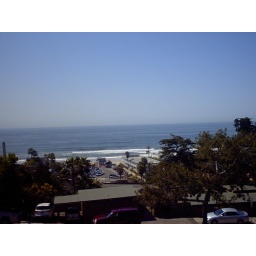
View to the lifeguard tower etc, from hill above old 101.